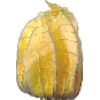
Label: Physalis with Husk 1